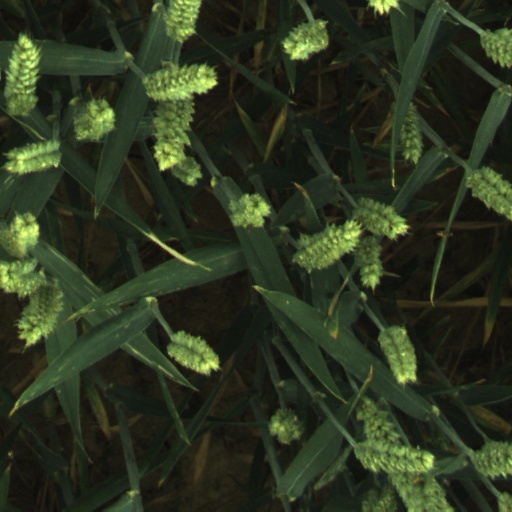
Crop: wheat